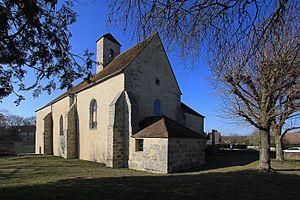
église de Guigneville sur Essonne
Guigneville-sur-Essonne est une commune française située à quarante-trois kilomètres au sud de Paris dans le département de l'Essonne en région Île-de-France.
L'église saint Firmin de Guigneville-sur-Essonne est une église située à Guigneville-sur-Essonne, dans le département de l'Essonne, au sud d'Évry.